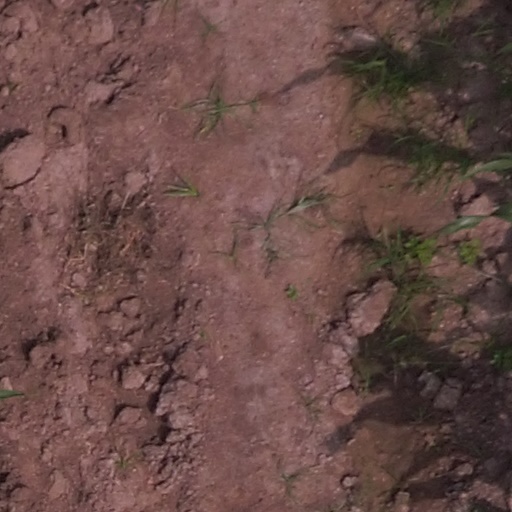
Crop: maize; corn